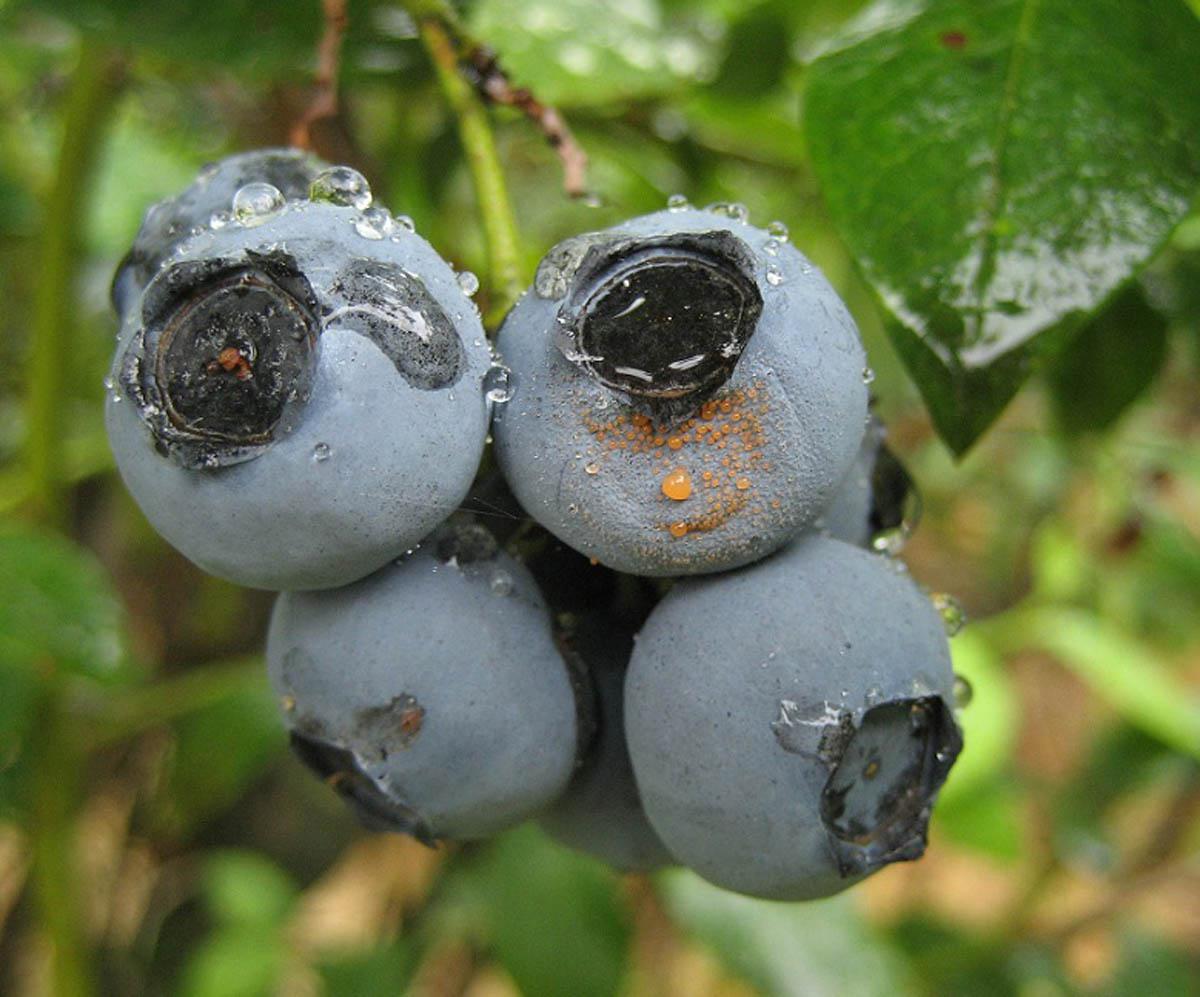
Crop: blueberry
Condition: anthracnose